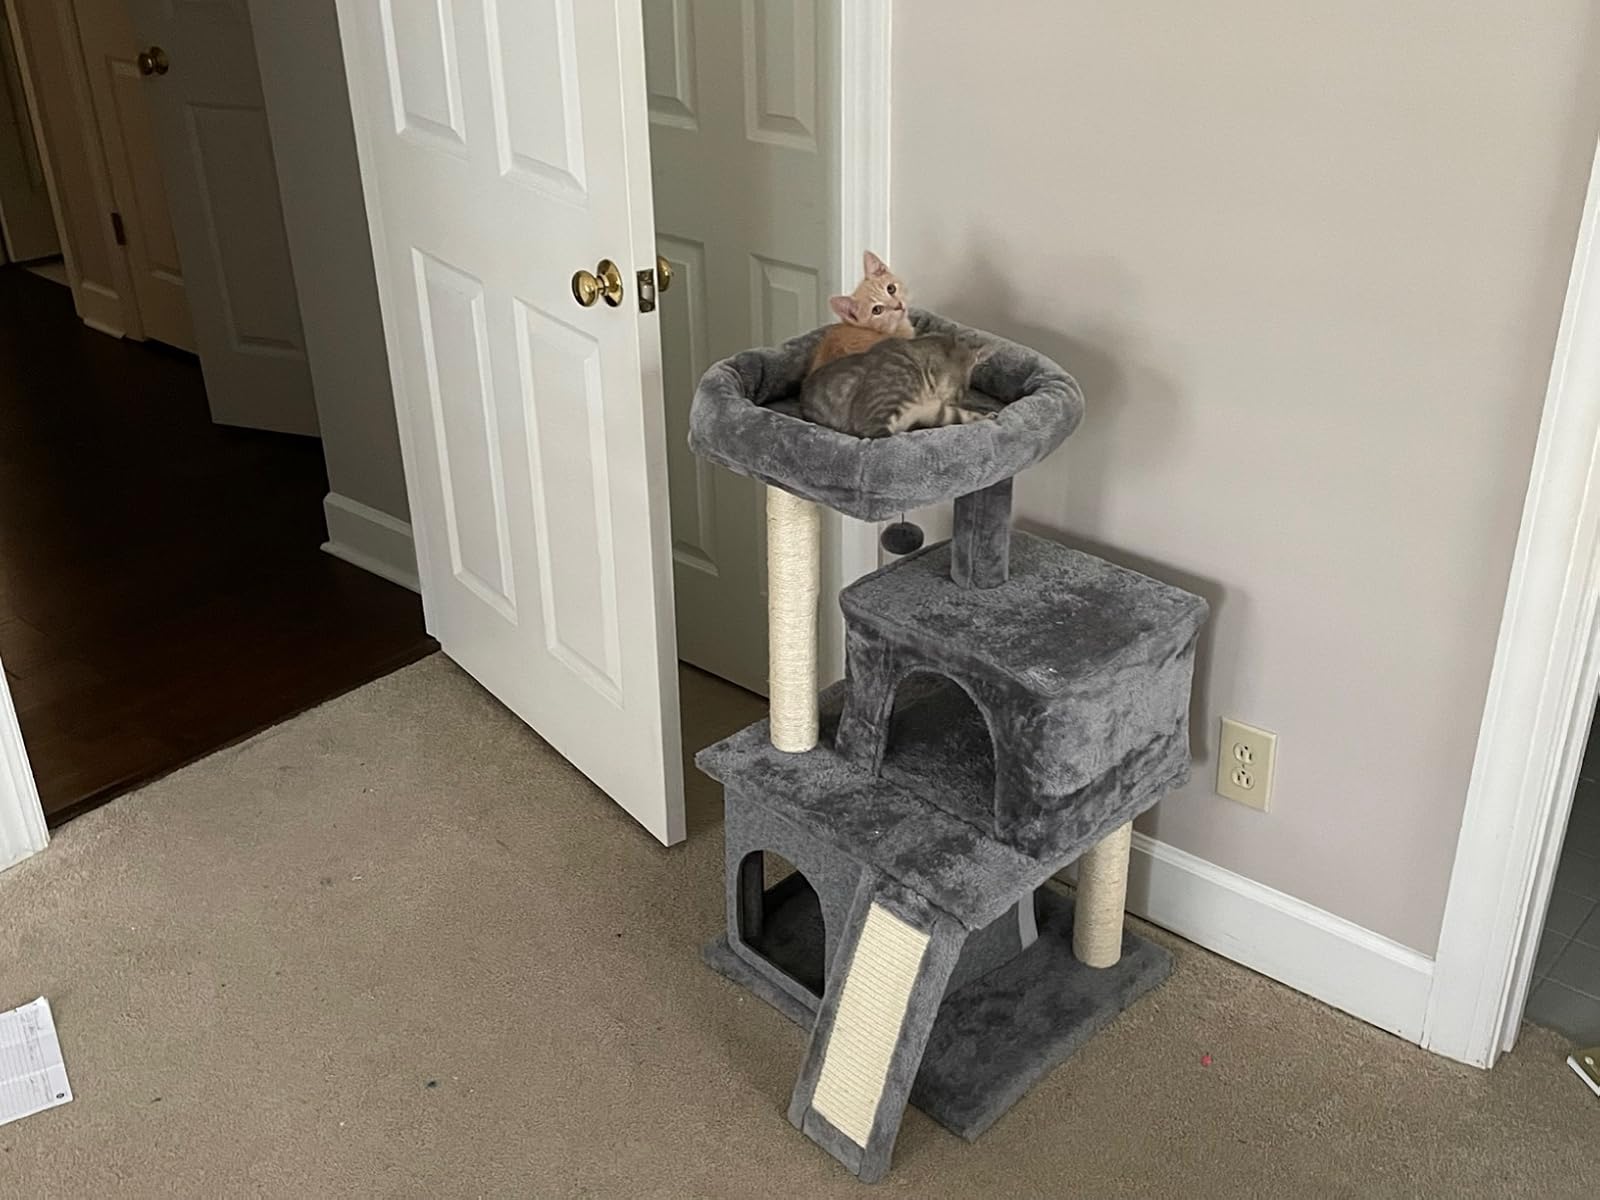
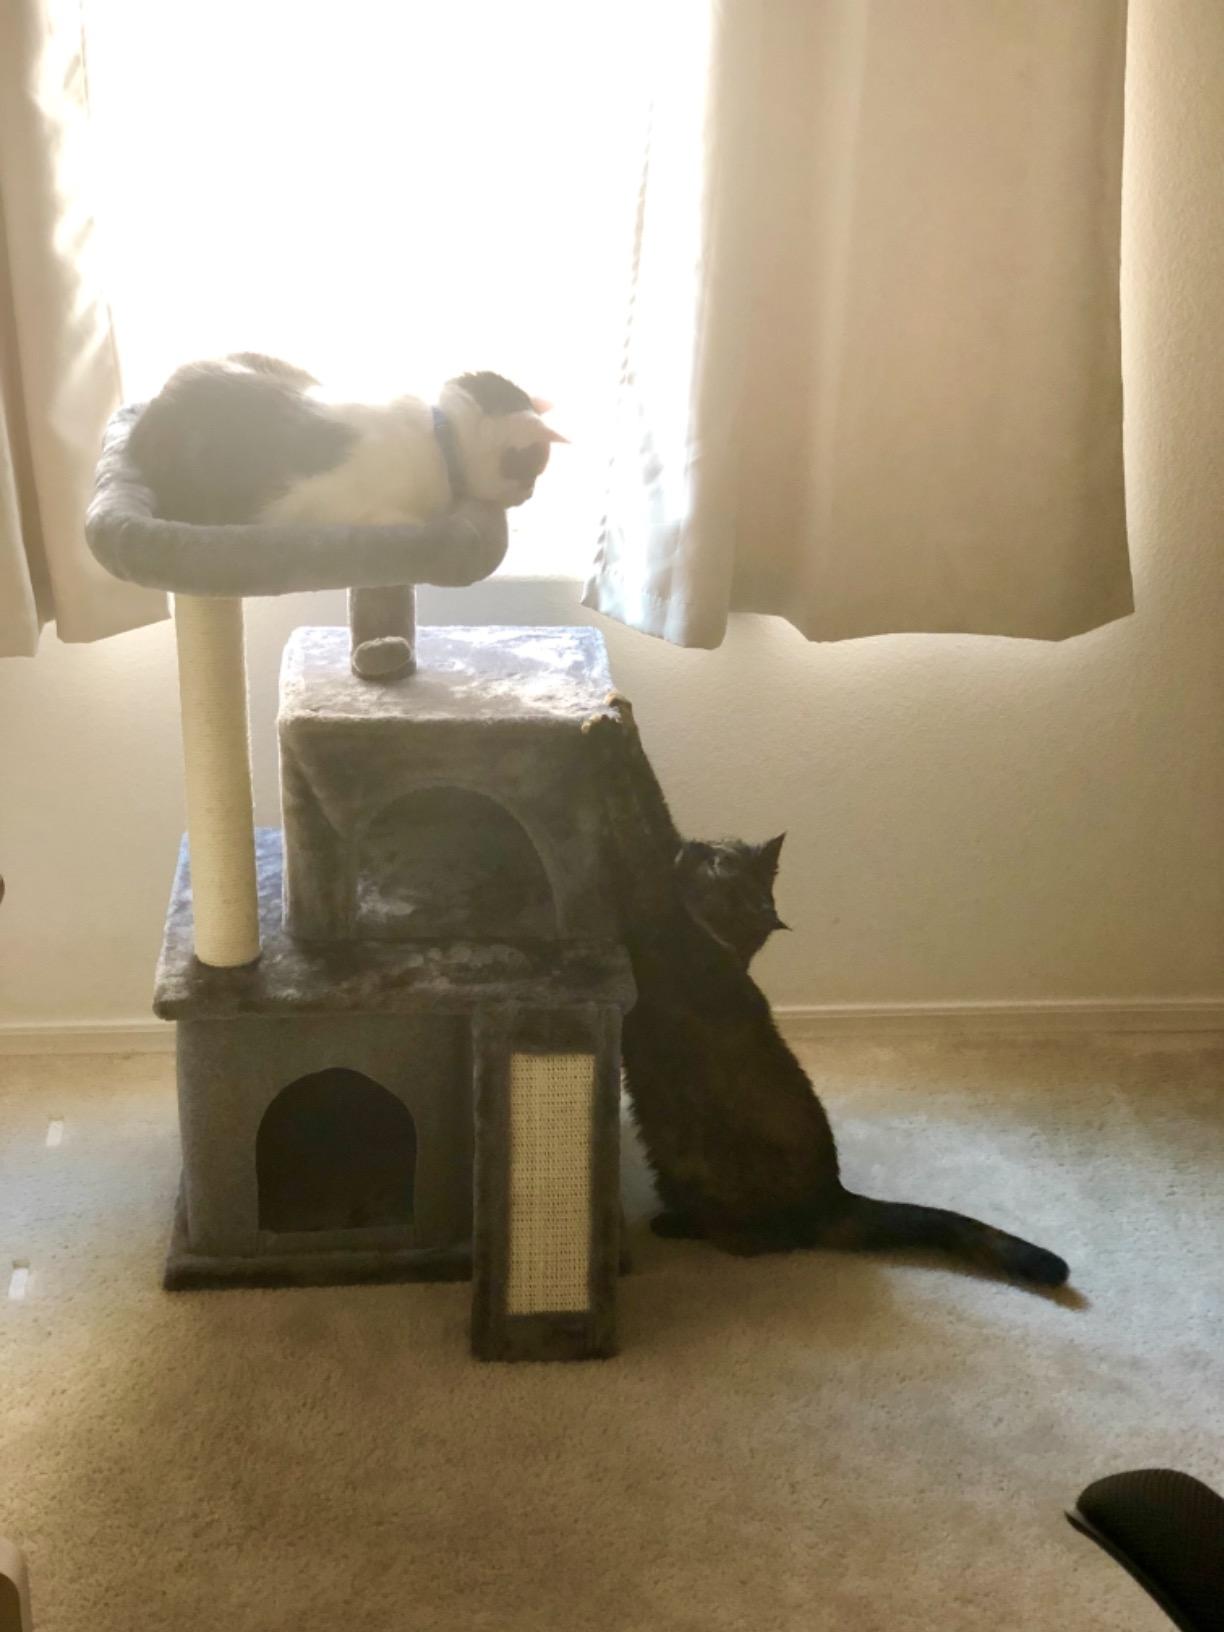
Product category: items_cat tree
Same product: yes